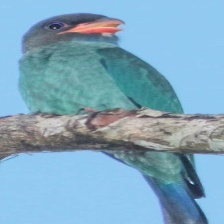
Species: ASIAN DOLLARD BIRD
Scientific name: EURYSTOMUS ORIENTALIS